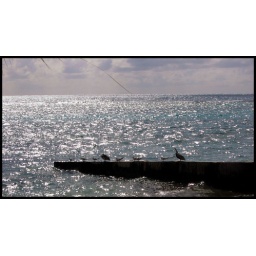
assortment of birds sitting on a cement piece off the beach near divi resort in st. croix 2005